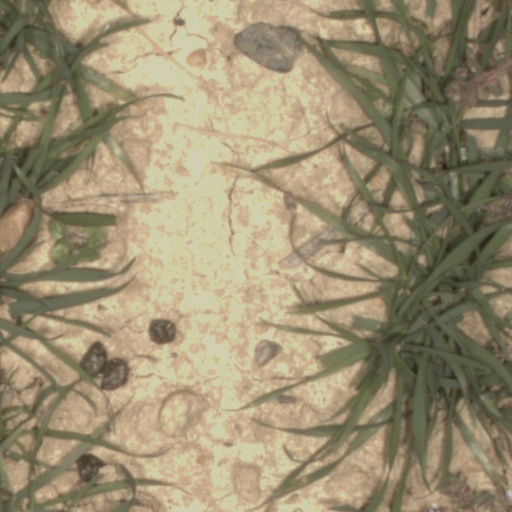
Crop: wheat